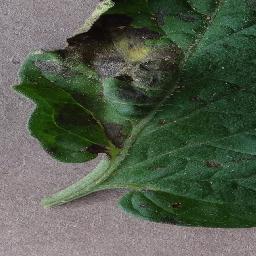
Label: Tomato___Early_blight